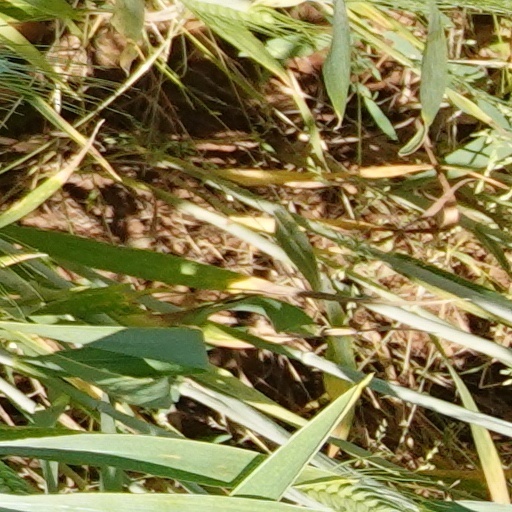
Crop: wheat